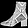
Label: Ankle boot